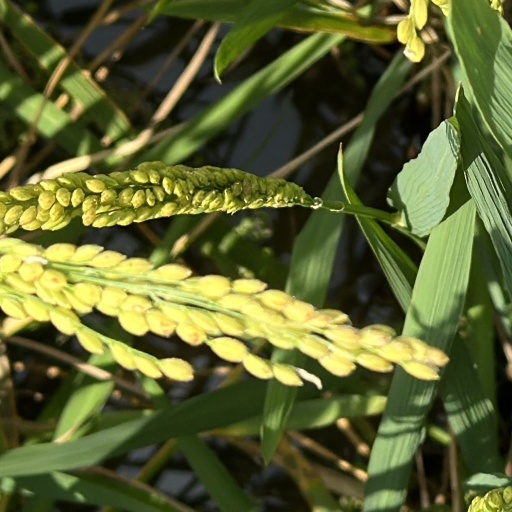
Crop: rice